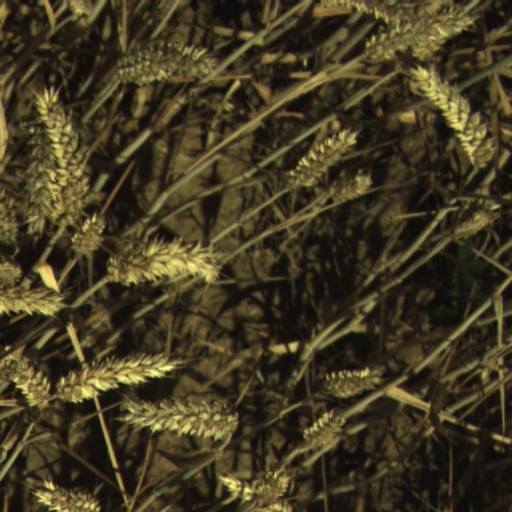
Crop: wheat